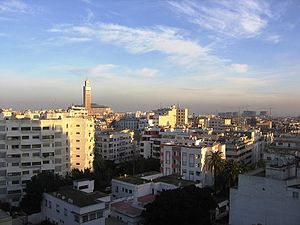
Casablanca
Casablanca er en by i Marokko i Nordvestafrika.